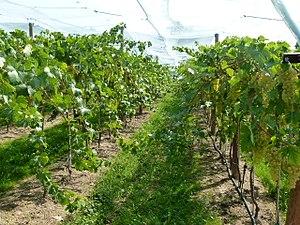
Culture de Chasselat de Moissac en T-Bord
Le T-bord est un système de production de raisin de table.